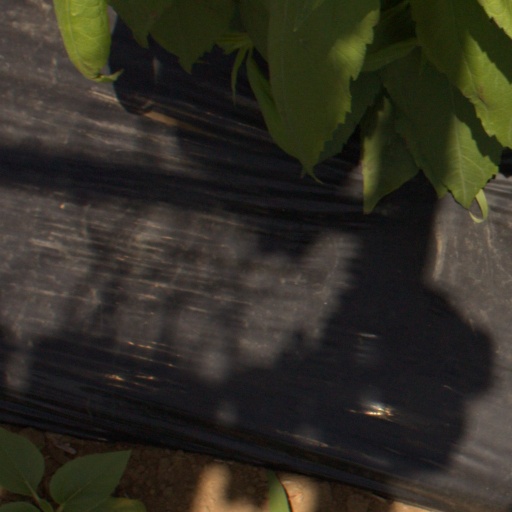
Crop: Jerusalem artichoke